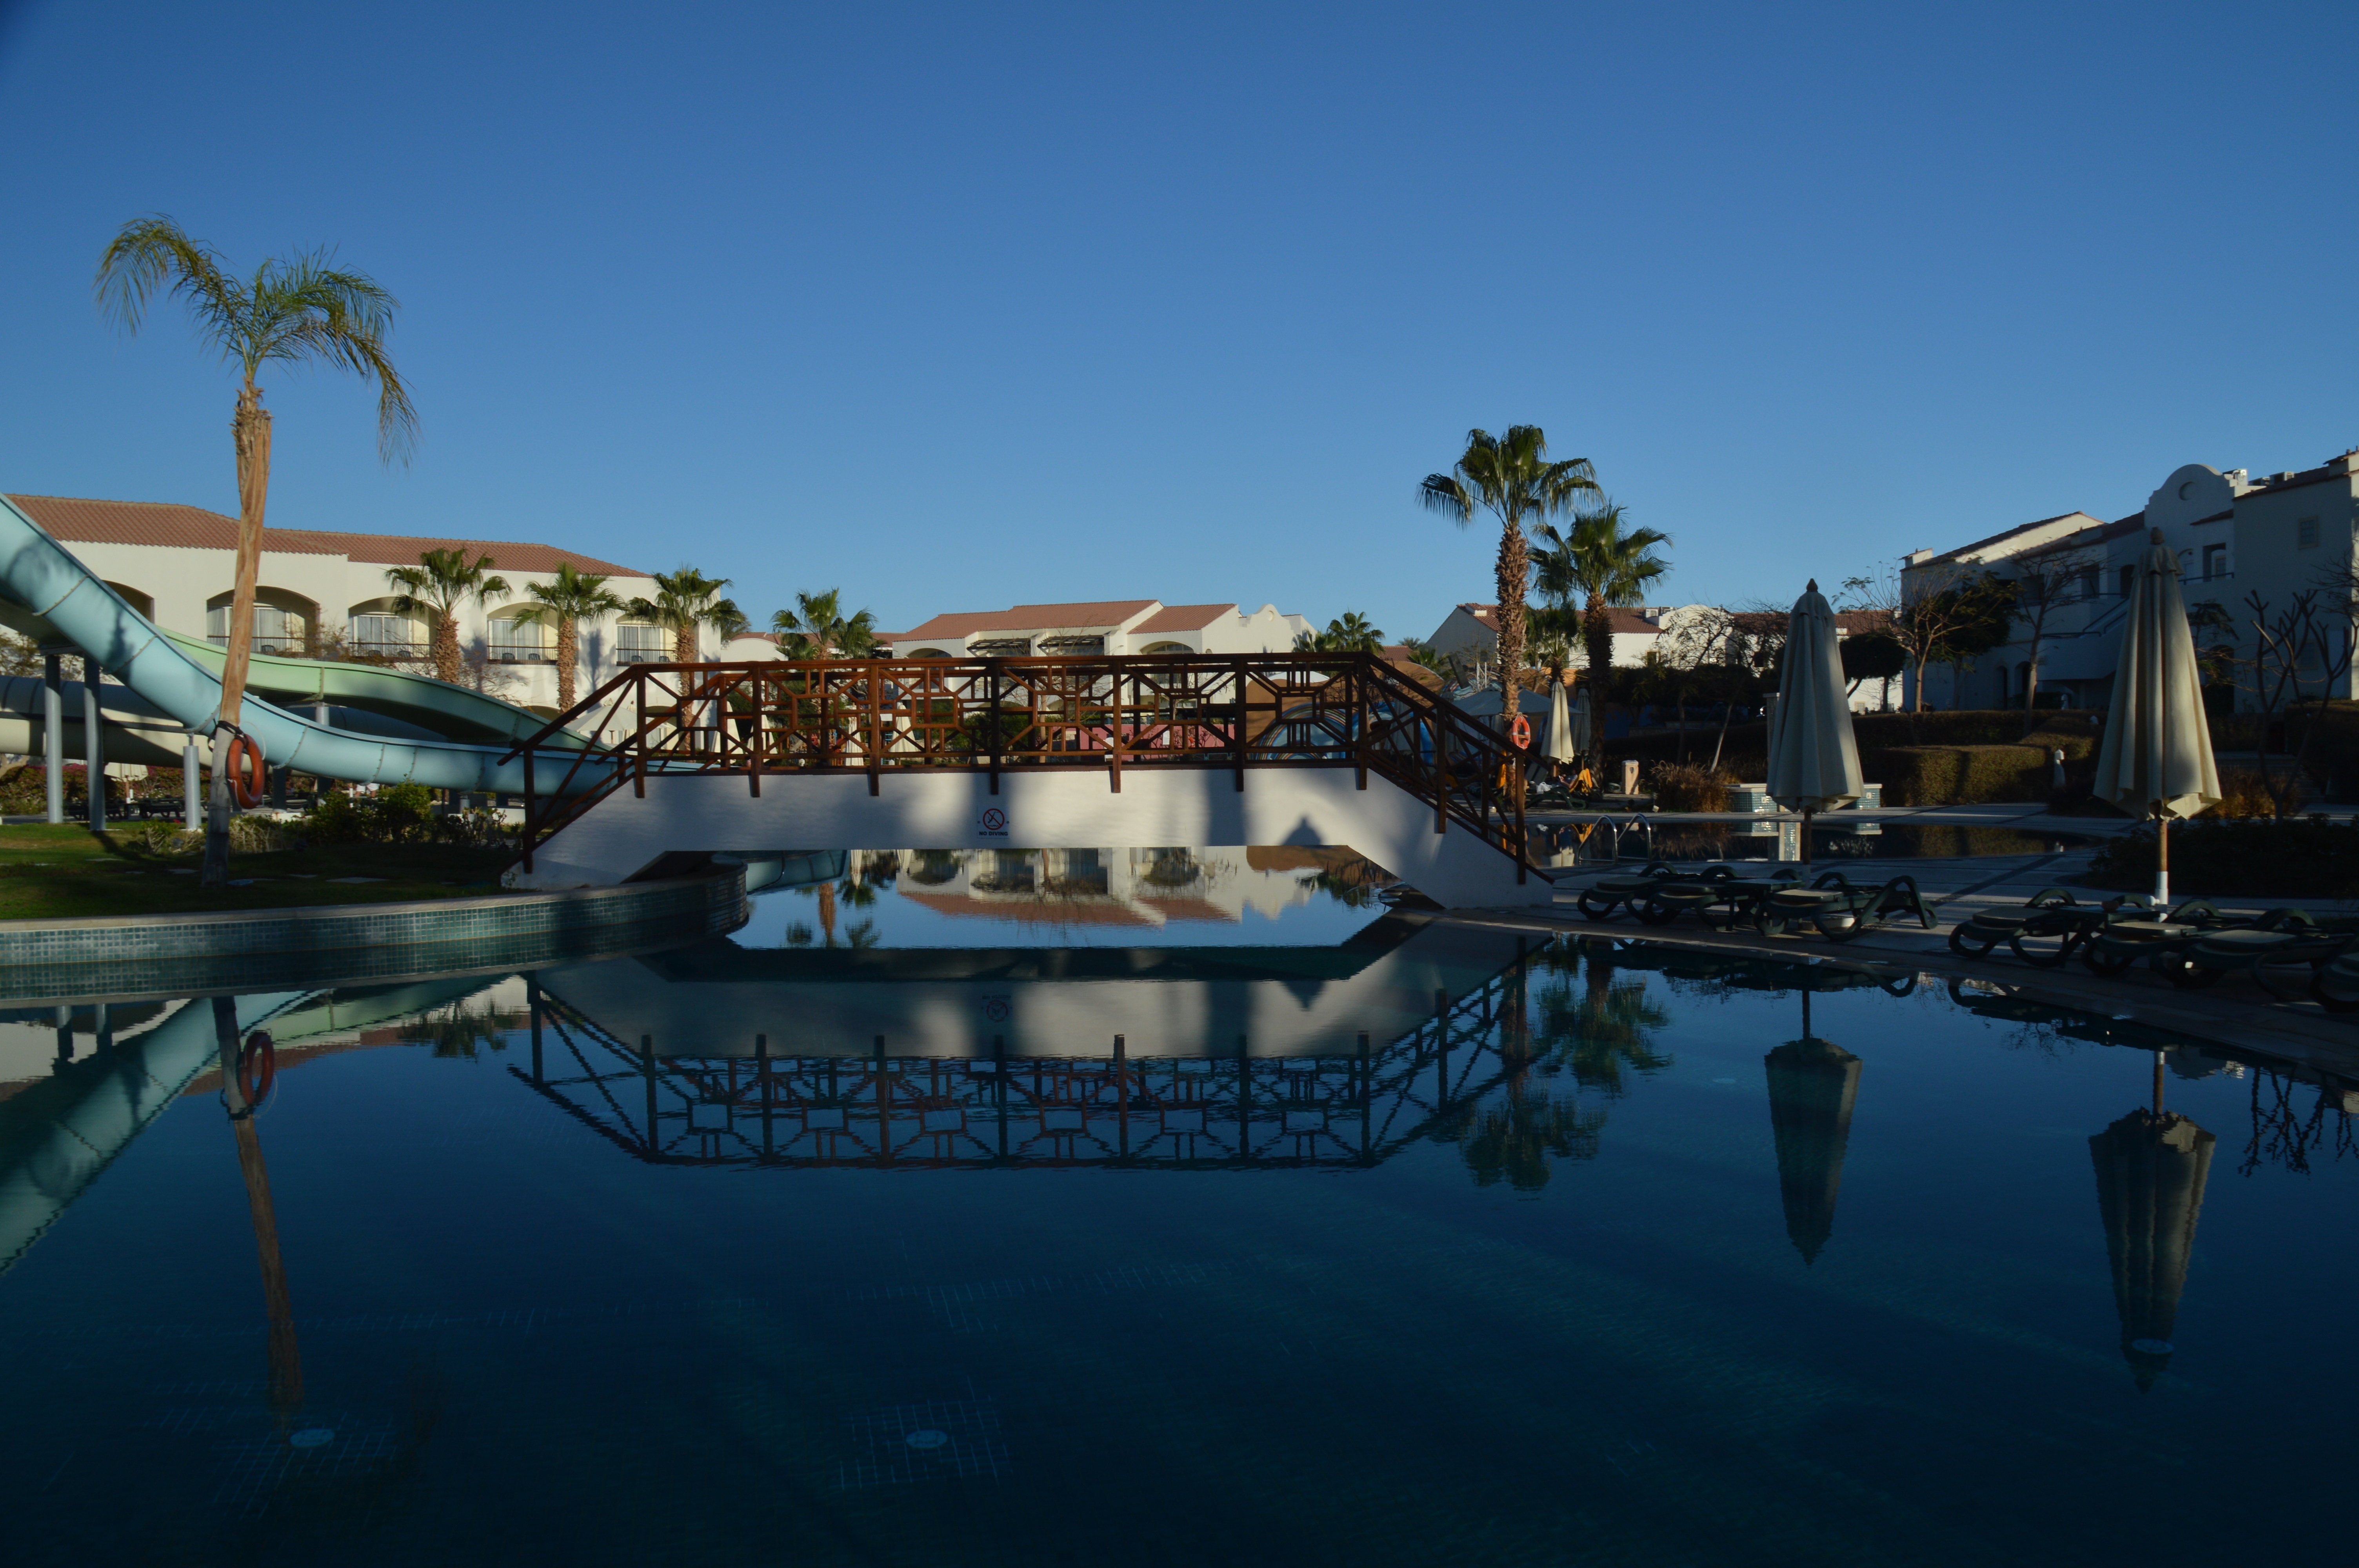
dock, town, panorama, swimming pool, bay, property, marina, resort, estate, resort town